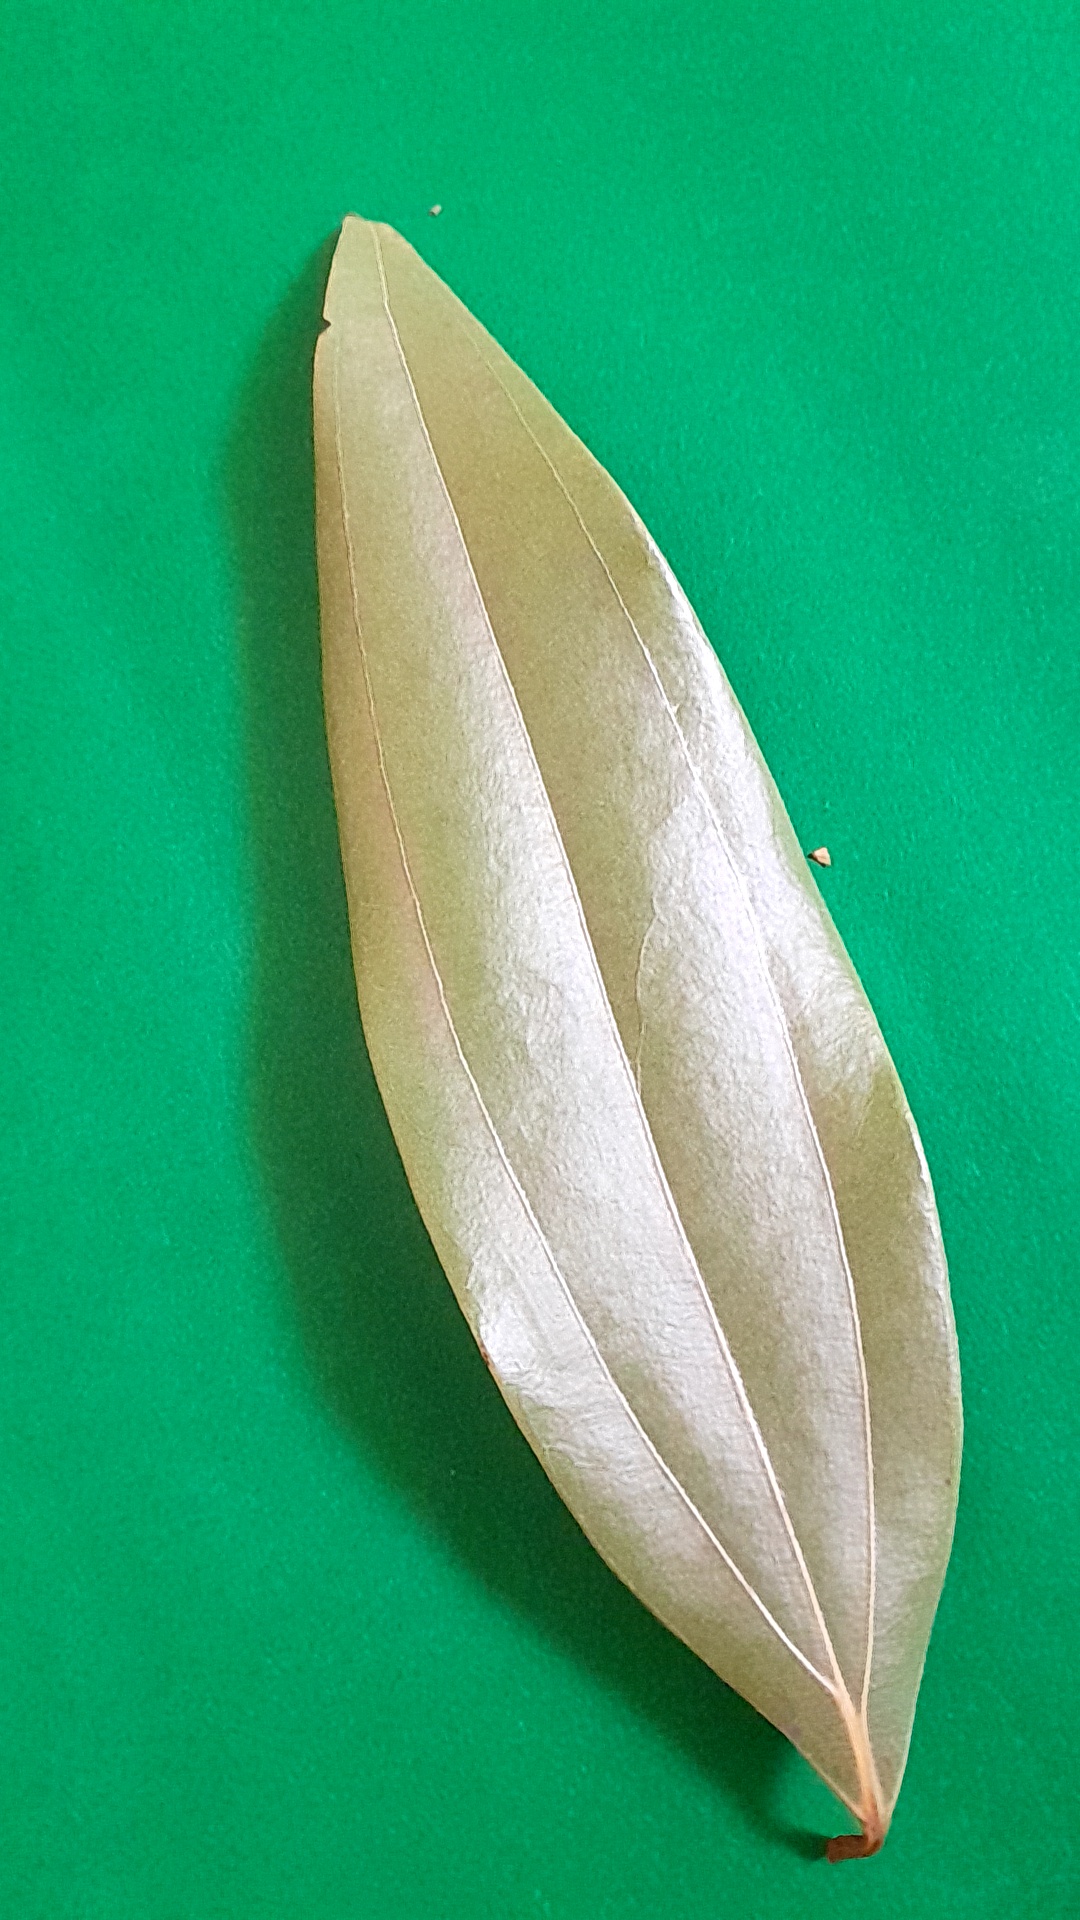
Label: Dry Leaf